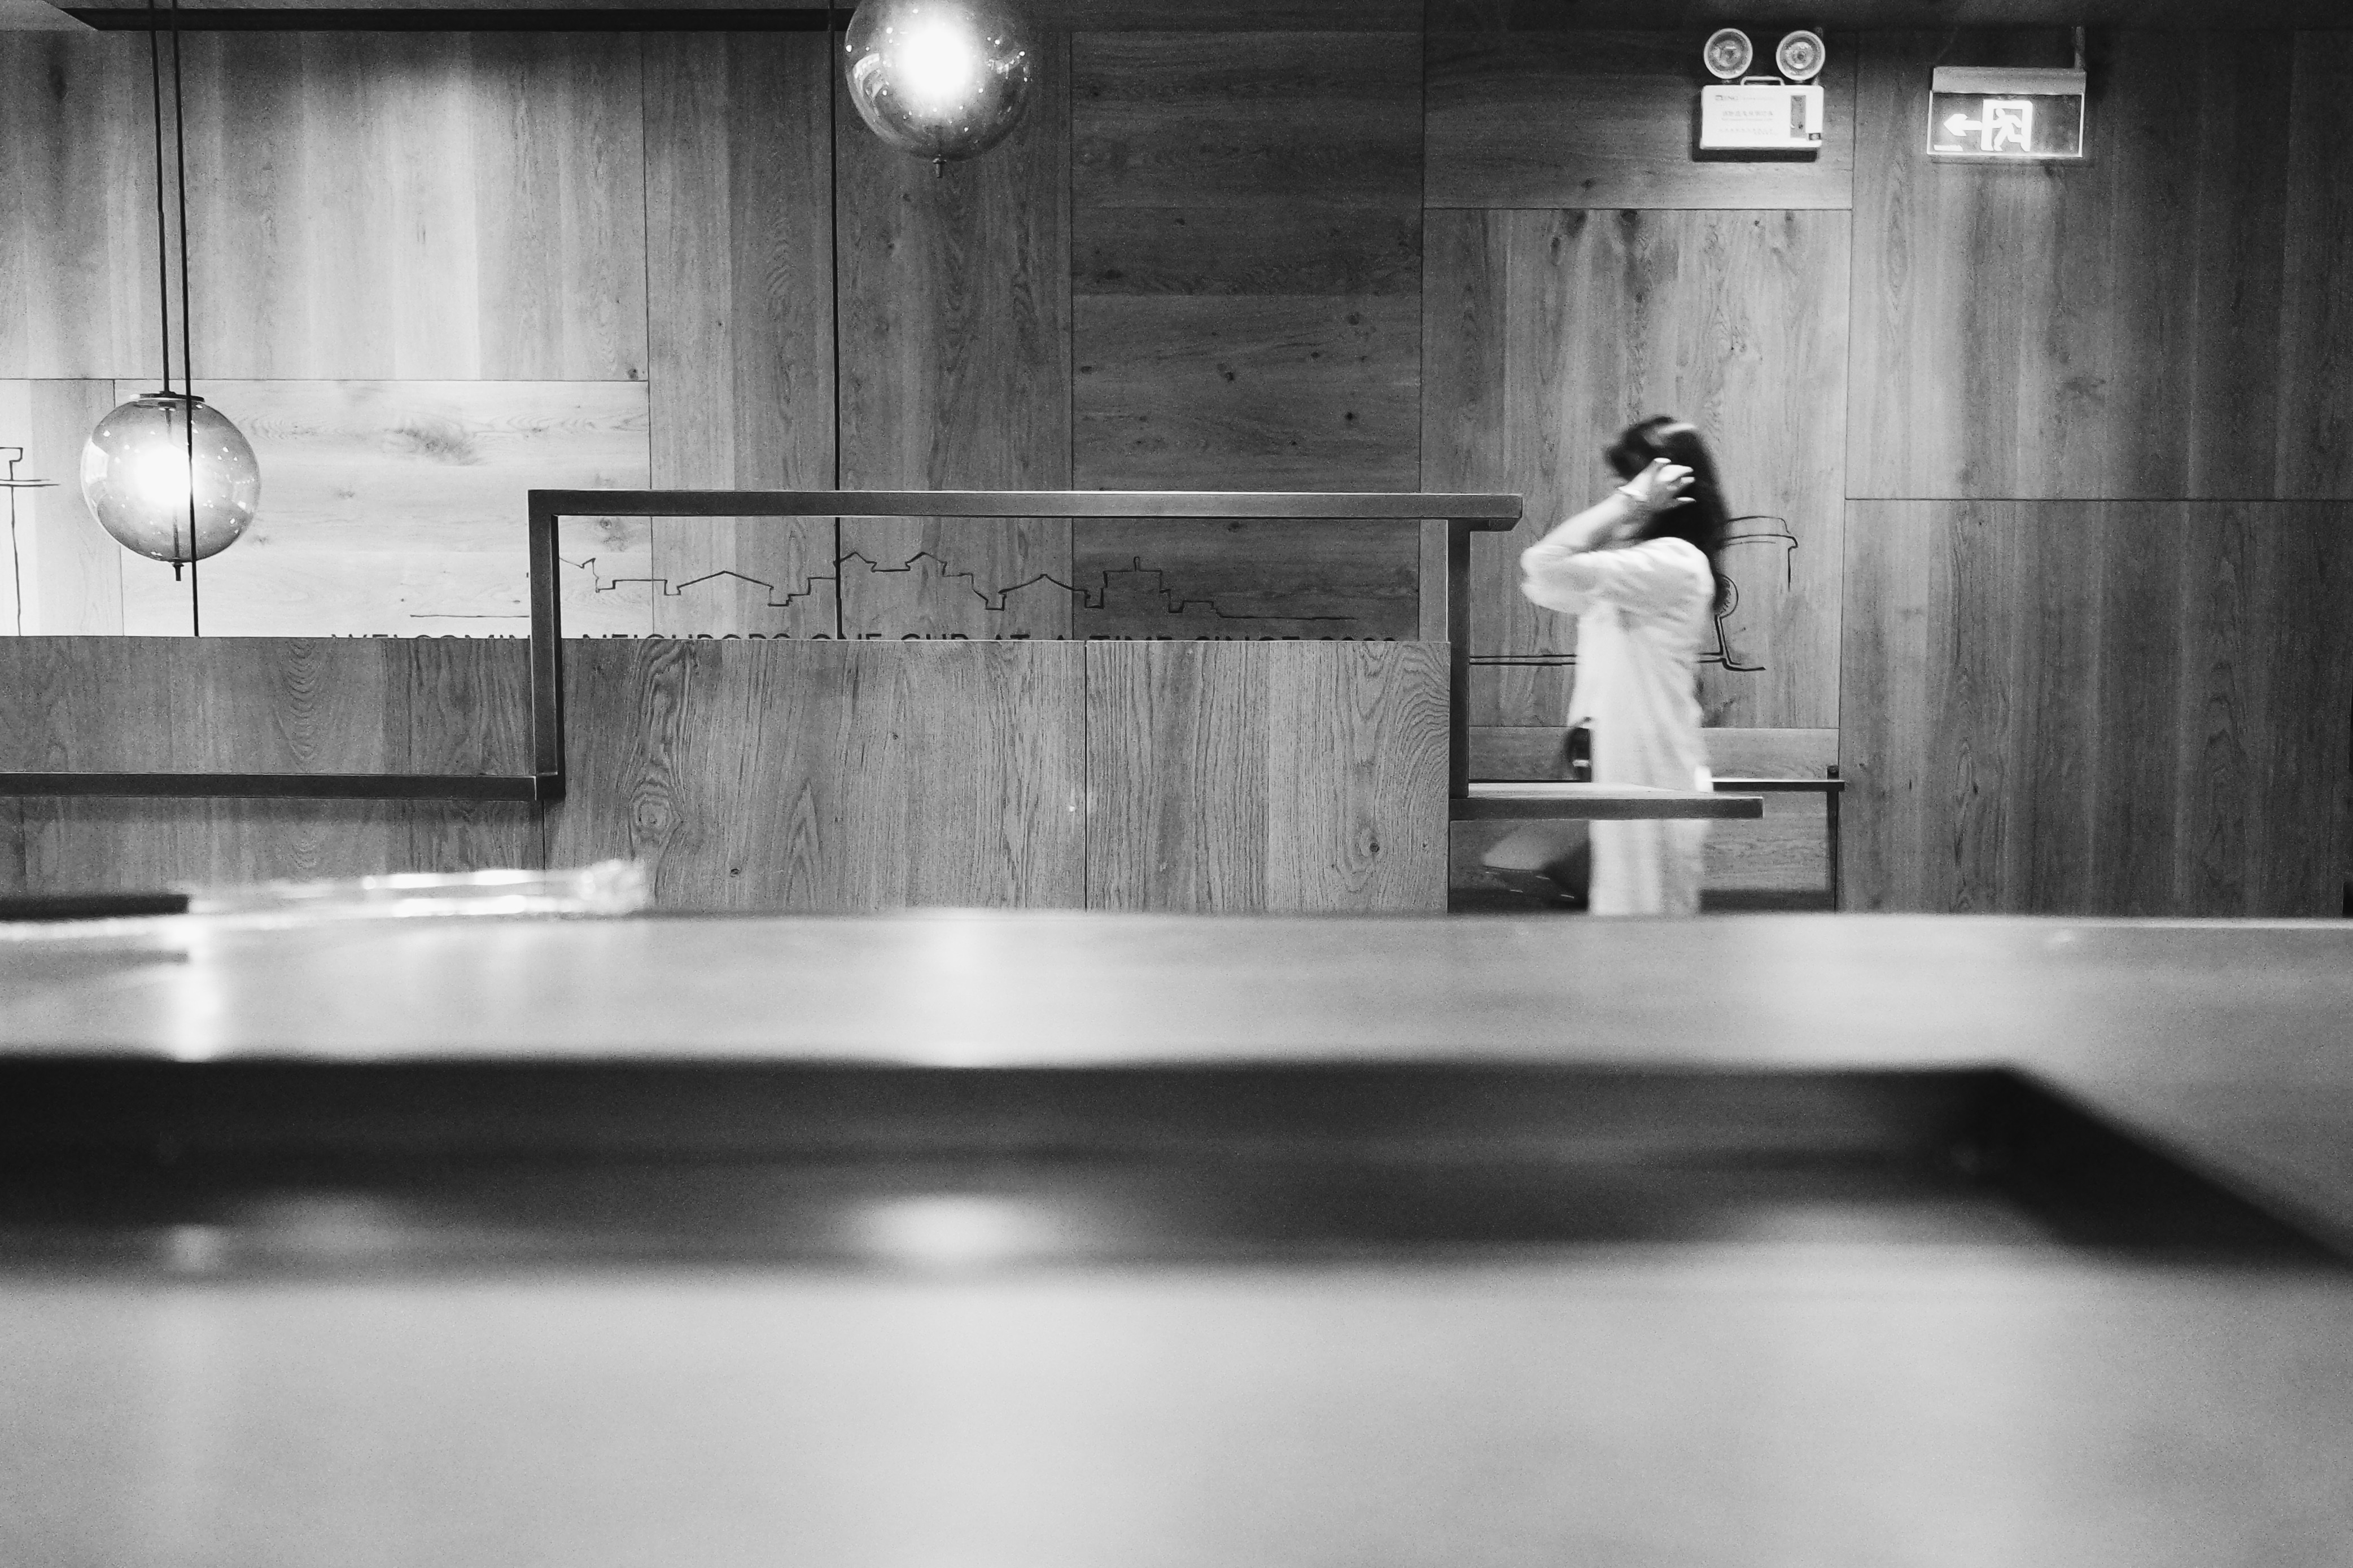
light, black and white, white, photography, darkness, black, monochrome, lighting, interior design, photograph, image, shape, monochrome photography